George H. Middelkamp

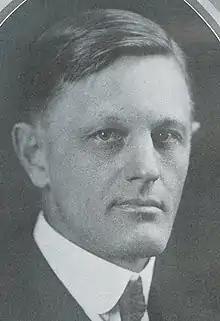

George Herman Middelkamp (April 20, 1880 – October 5, 1966) was an American politician who served as the State Treasurer of Missouri as a Democrat.